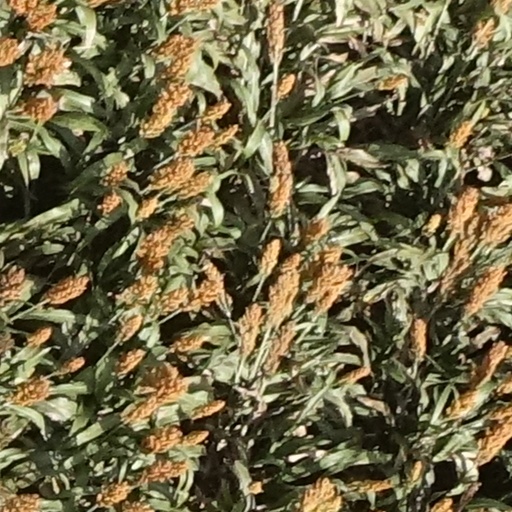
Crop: sorghum